Epaulette

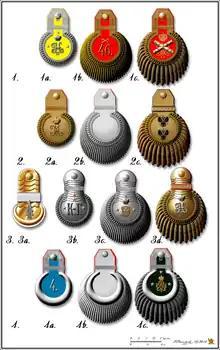
Types of epaulette of the Russian Empire

Until World War I, officers of the Imperial German Army generally wore silver epaulettes as a distinguishing feature of their full-dress uniforms. For ranks up to and including captain these were "scale" epaulettes without fringes, for majors and colonels with fine fringes and for generals with a heavy fringe. The base of the epaulette was of regimental colors. For ordinary duty, dress "shoulder-cords" of silver braid intertwined with state colors, were worn.